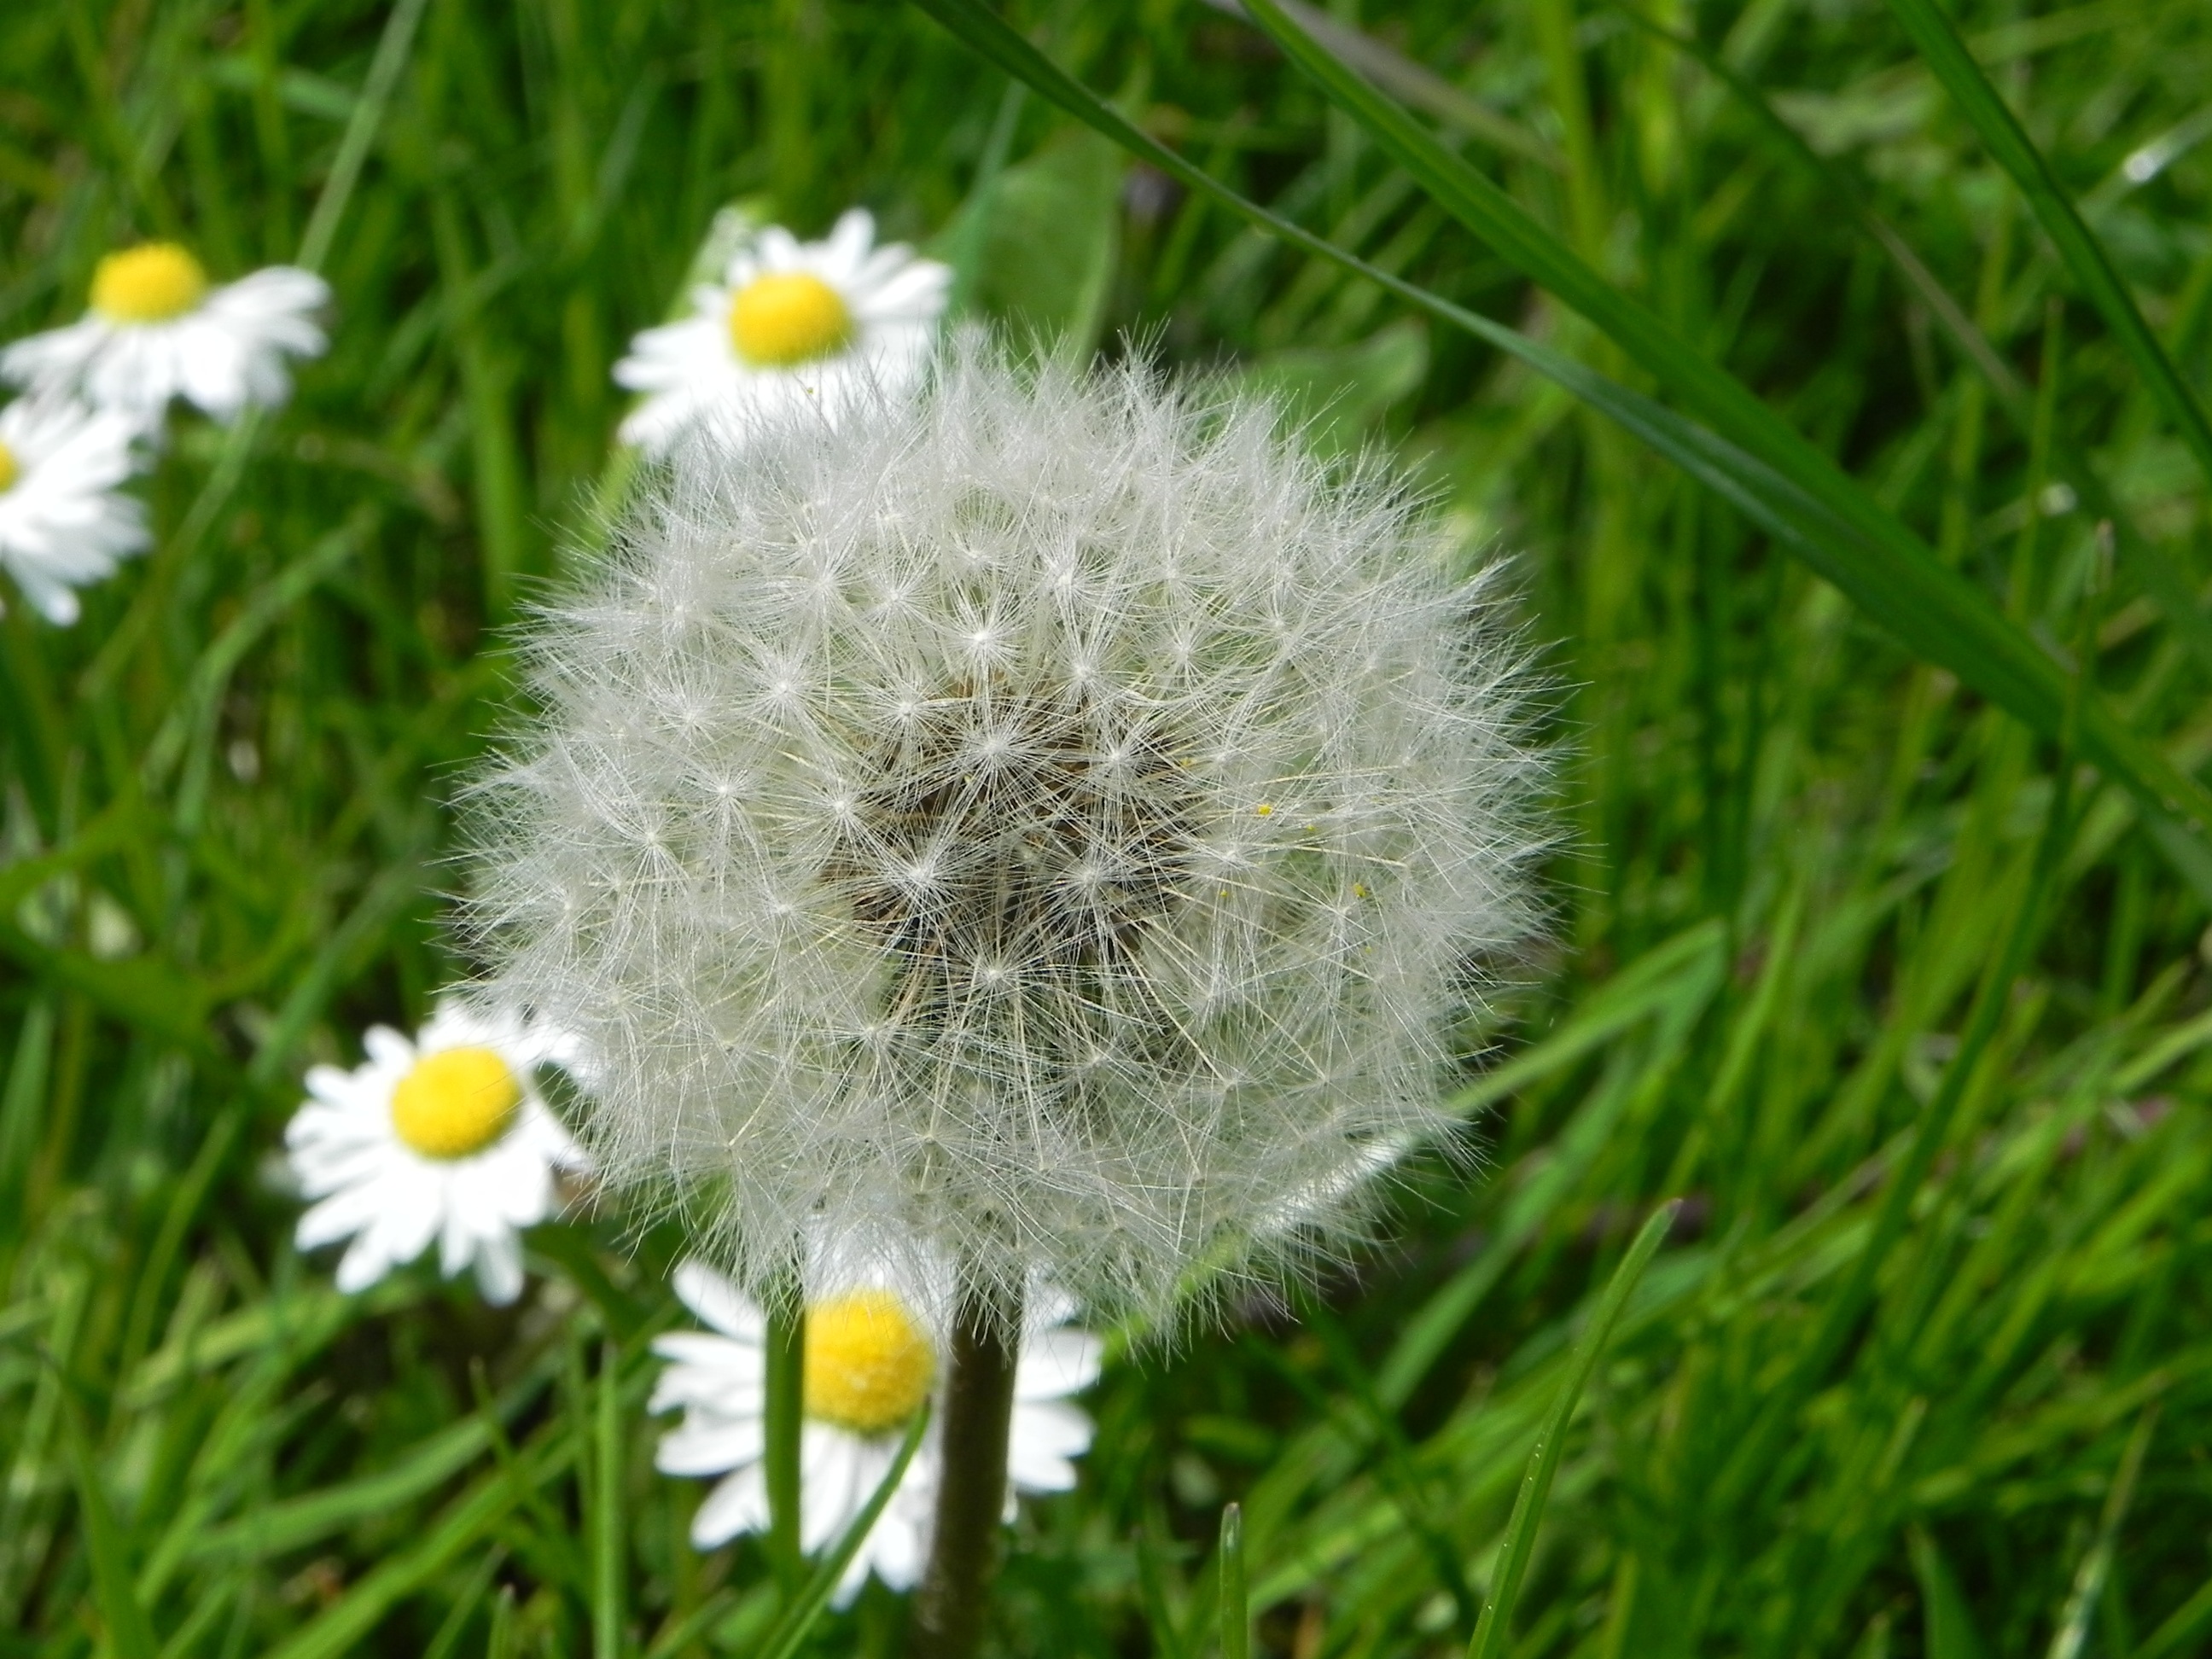
landscape, nature, grass, blossom, plant, field, lawn, meadow, dandelion, flower, bloom, daisy, botany, flora, wildflower, close up, pointed flower, macro photography, flowering plant, daisy family, oxeye daisy, plant stem, land plant, chamaemelum nobile